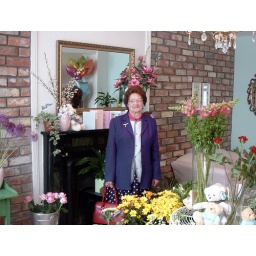
This lady lived in the house that is now our flower shop.